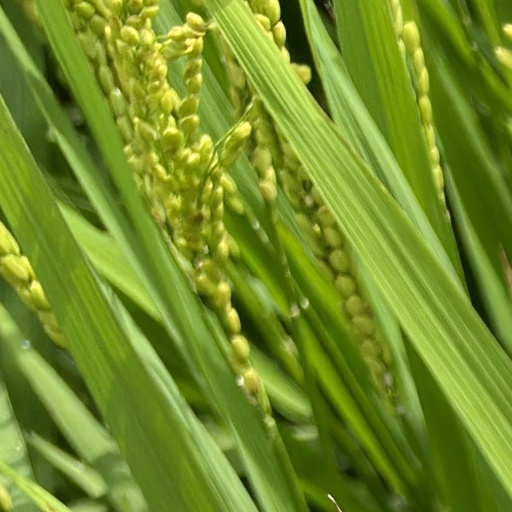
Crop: rice